Hinterland energy in Guyana

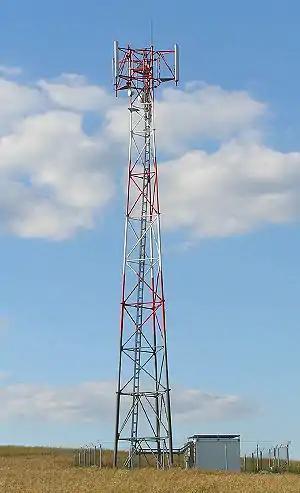
Mobile Base Station

Mobile operators (Digicel and GTT) are expanding their coverage to off-grid areas and thus require electricity for the base stations. As conventional diesel generators face maintenance and fuel cost issues and the price of PV equipment is declining, it is envisaged that mobile base stations will be powered by PV systems. Digicel has already installed PV power systems in the villages of Wakapau, Kwebanna, Red Hill and Matthews Ridge, 58 miles, Mahdia Trail, Mahdia, Port Kaituma and Mabaruma. To support local communities and improve the mobile communication potential a phone charging service is provided to the communities free of charge.